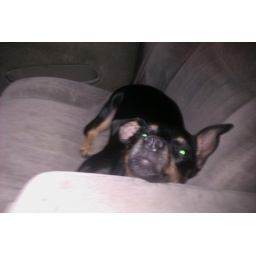
Sleeping dog in car